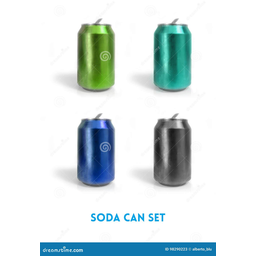
Label: metal